Dorothy Morrison (actress)

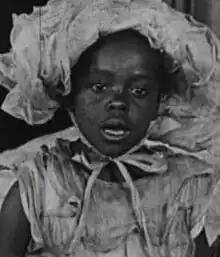
Morrison in "Isn't Life Terrible?" (1925)

Dorothy Morrison (January 3, 1919 – October 18, 2017), later taking the married name Dorothy Morrison Green, was an American stage and screen actress who as a child actress appeared in a few of the Hal Roach created "Our Gang" short subject films during the silent era. Her older brother, Ernie Morrison (billed as Sunshine Sammy), also acted in this film series.